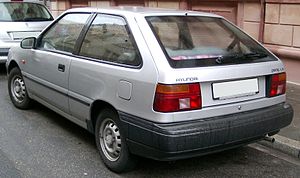
Hyundai Pony / Pony X1/X2 (1985−1994) / Pony X2 (1989−1994)
Hyundai Pony var en lille mellemklassebil fra den sydkoreanske bilfabrikant Hyundai, bygget mellem 1975 og 1994.